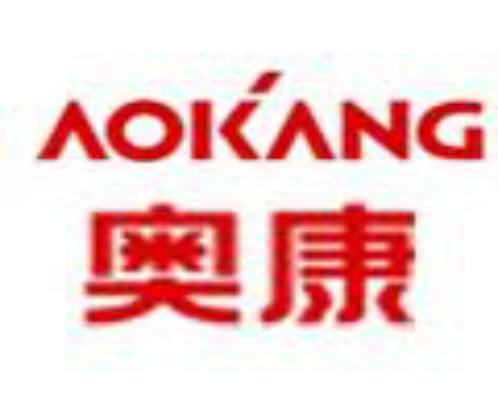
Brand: AOKANG
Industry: Clothes